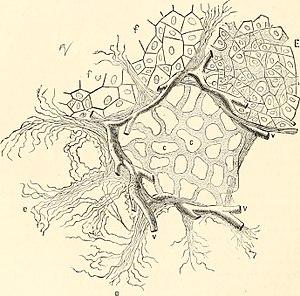
Leonard Landois est un physiologiste allemand. Frère de Hermann Landois et beau-fils de Theodor Marsson, il est un pionnier dans l'étude de la transfusion sanguine et de l'agglutination.